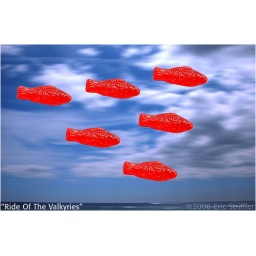
flying fish, malaco red jelly candy fish in sky. photo by Eric Striffler